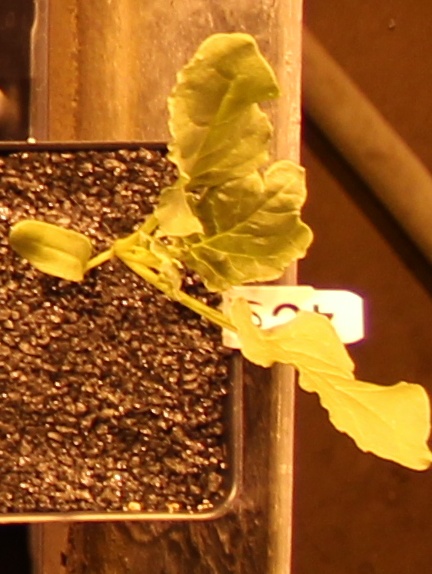
Label: Sugar beet